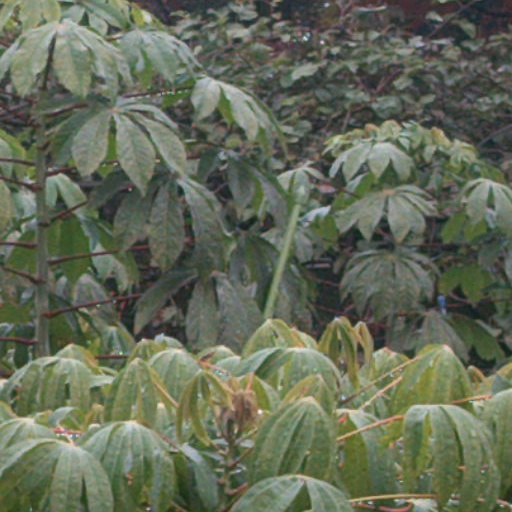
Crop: cassava